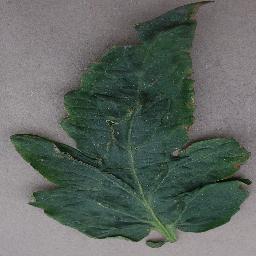
Label: Tomato___Bacterial_spot